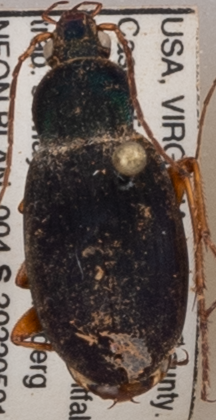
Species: Chlaenius aestivus
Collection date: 2022-05-31
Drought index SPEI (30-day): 1.416
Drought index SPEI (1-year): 0.156
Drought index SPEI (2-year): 0.42